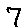
Label: 7